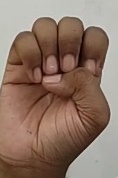
ASL sign: E